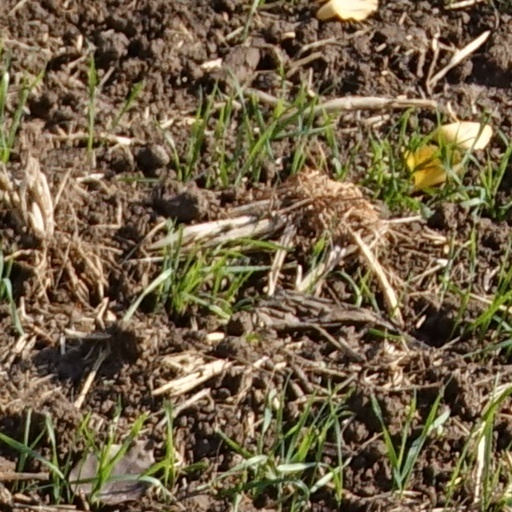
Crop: wheat